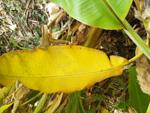
Label: xamthomonas